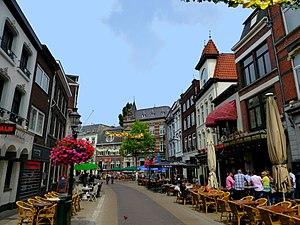
Venlo, en vieux néerlandais Venloo, est une ville et commune néerlandaise, située en province de Limbourg et comptant 101 155 habitants lors du recensement de 2018, effectué par le Bureau central de la statistique.